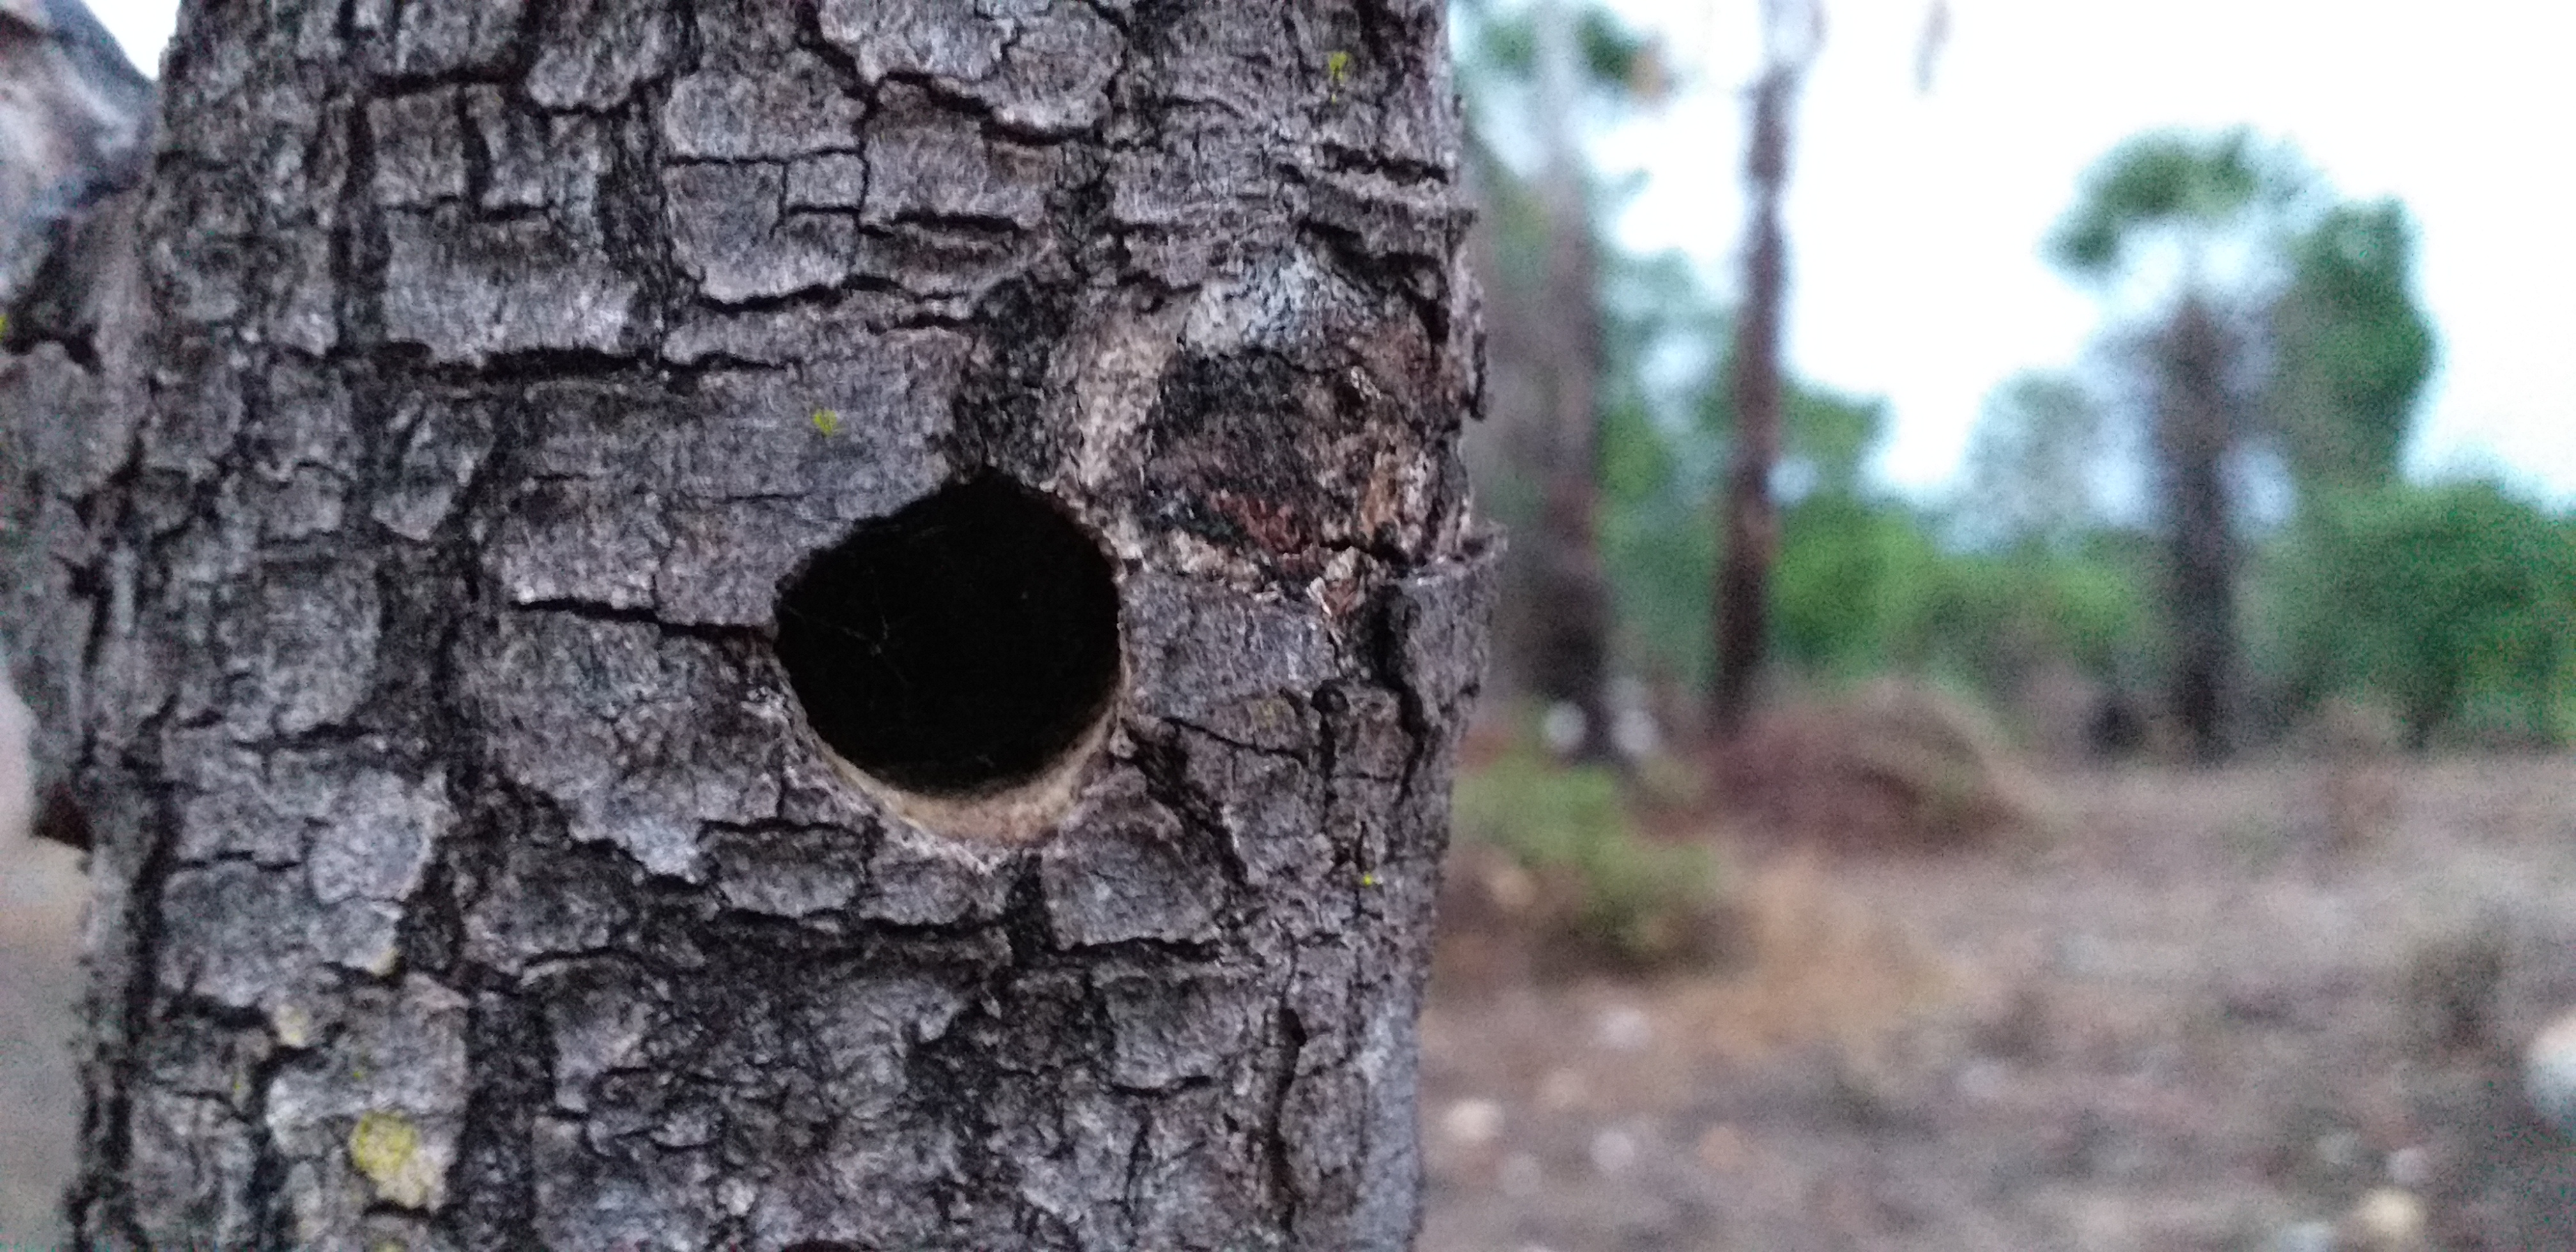
trees, nature, natural, beetles, animal, Animal burrows, plant, tree, wood, trunk, twig, forest, plant stem, Northern hardwood forest, soil, birch family